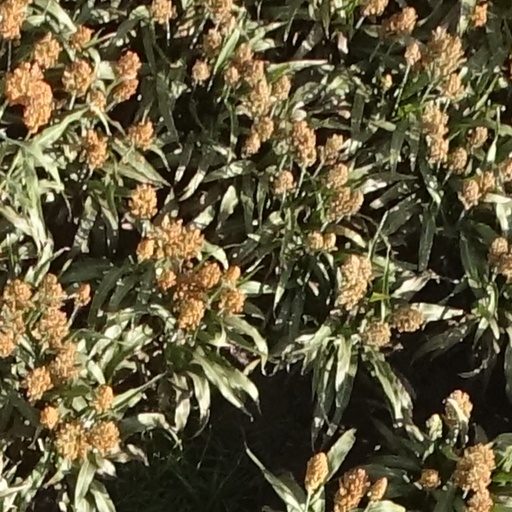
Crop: sorghum